Crockett House (Pocomoke City, Maryland)

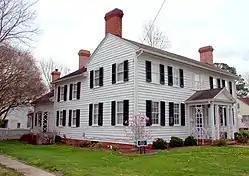

Crockett House is a historic home located at Pocomoke City, Worcester County, Maryland, United States. The house is a two-story center passage plan frame dwelling, constructed about 1850, that reflects the influence of the Greek Revival style. Attached is a stepped "telescope" service wing.